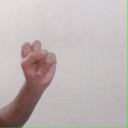
अक्षर: स